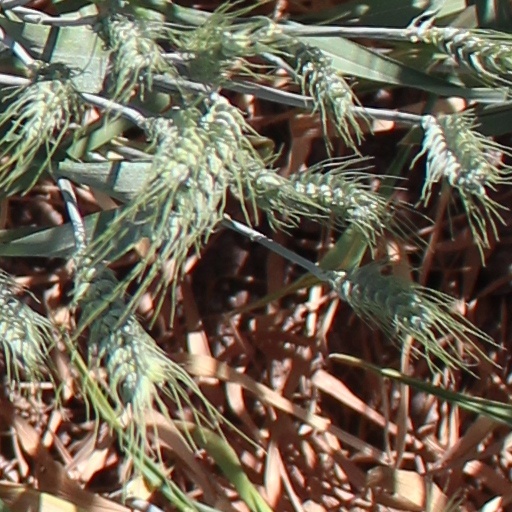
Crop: wheat